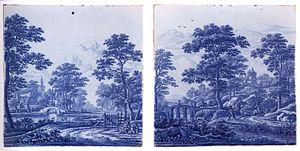
Frederik van Frytom est le peintre sur faïence le plus connu de Delft.